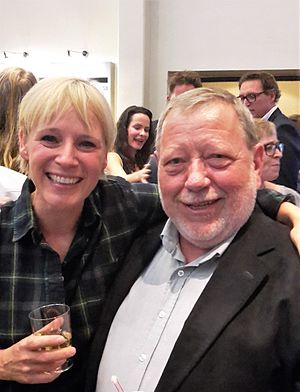
Bjarne Krogh-Pedersen
Skuespillerne Iben Hjejle og Bjarne Krogh-Pedersen ved premieren på 3. sæson af Dicte.
Iben Hjejle og Bjarne Krogh-Pedersen ved starten af 3. sæson af serien Dicte på TV2
Bjarne Krogh-Pedersen var i perioden juni 2007 til august 2011 formand for Søværnets Konstabelforening, som var fagforening for konstabelgruppen i det danske søværn. Han har modtaget Hæderstegnet for god tjeneste ved Søetaten. Han er uddannet elektriker og startede sin karriere i søværnet som skibselektriker.